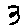
Label: 3